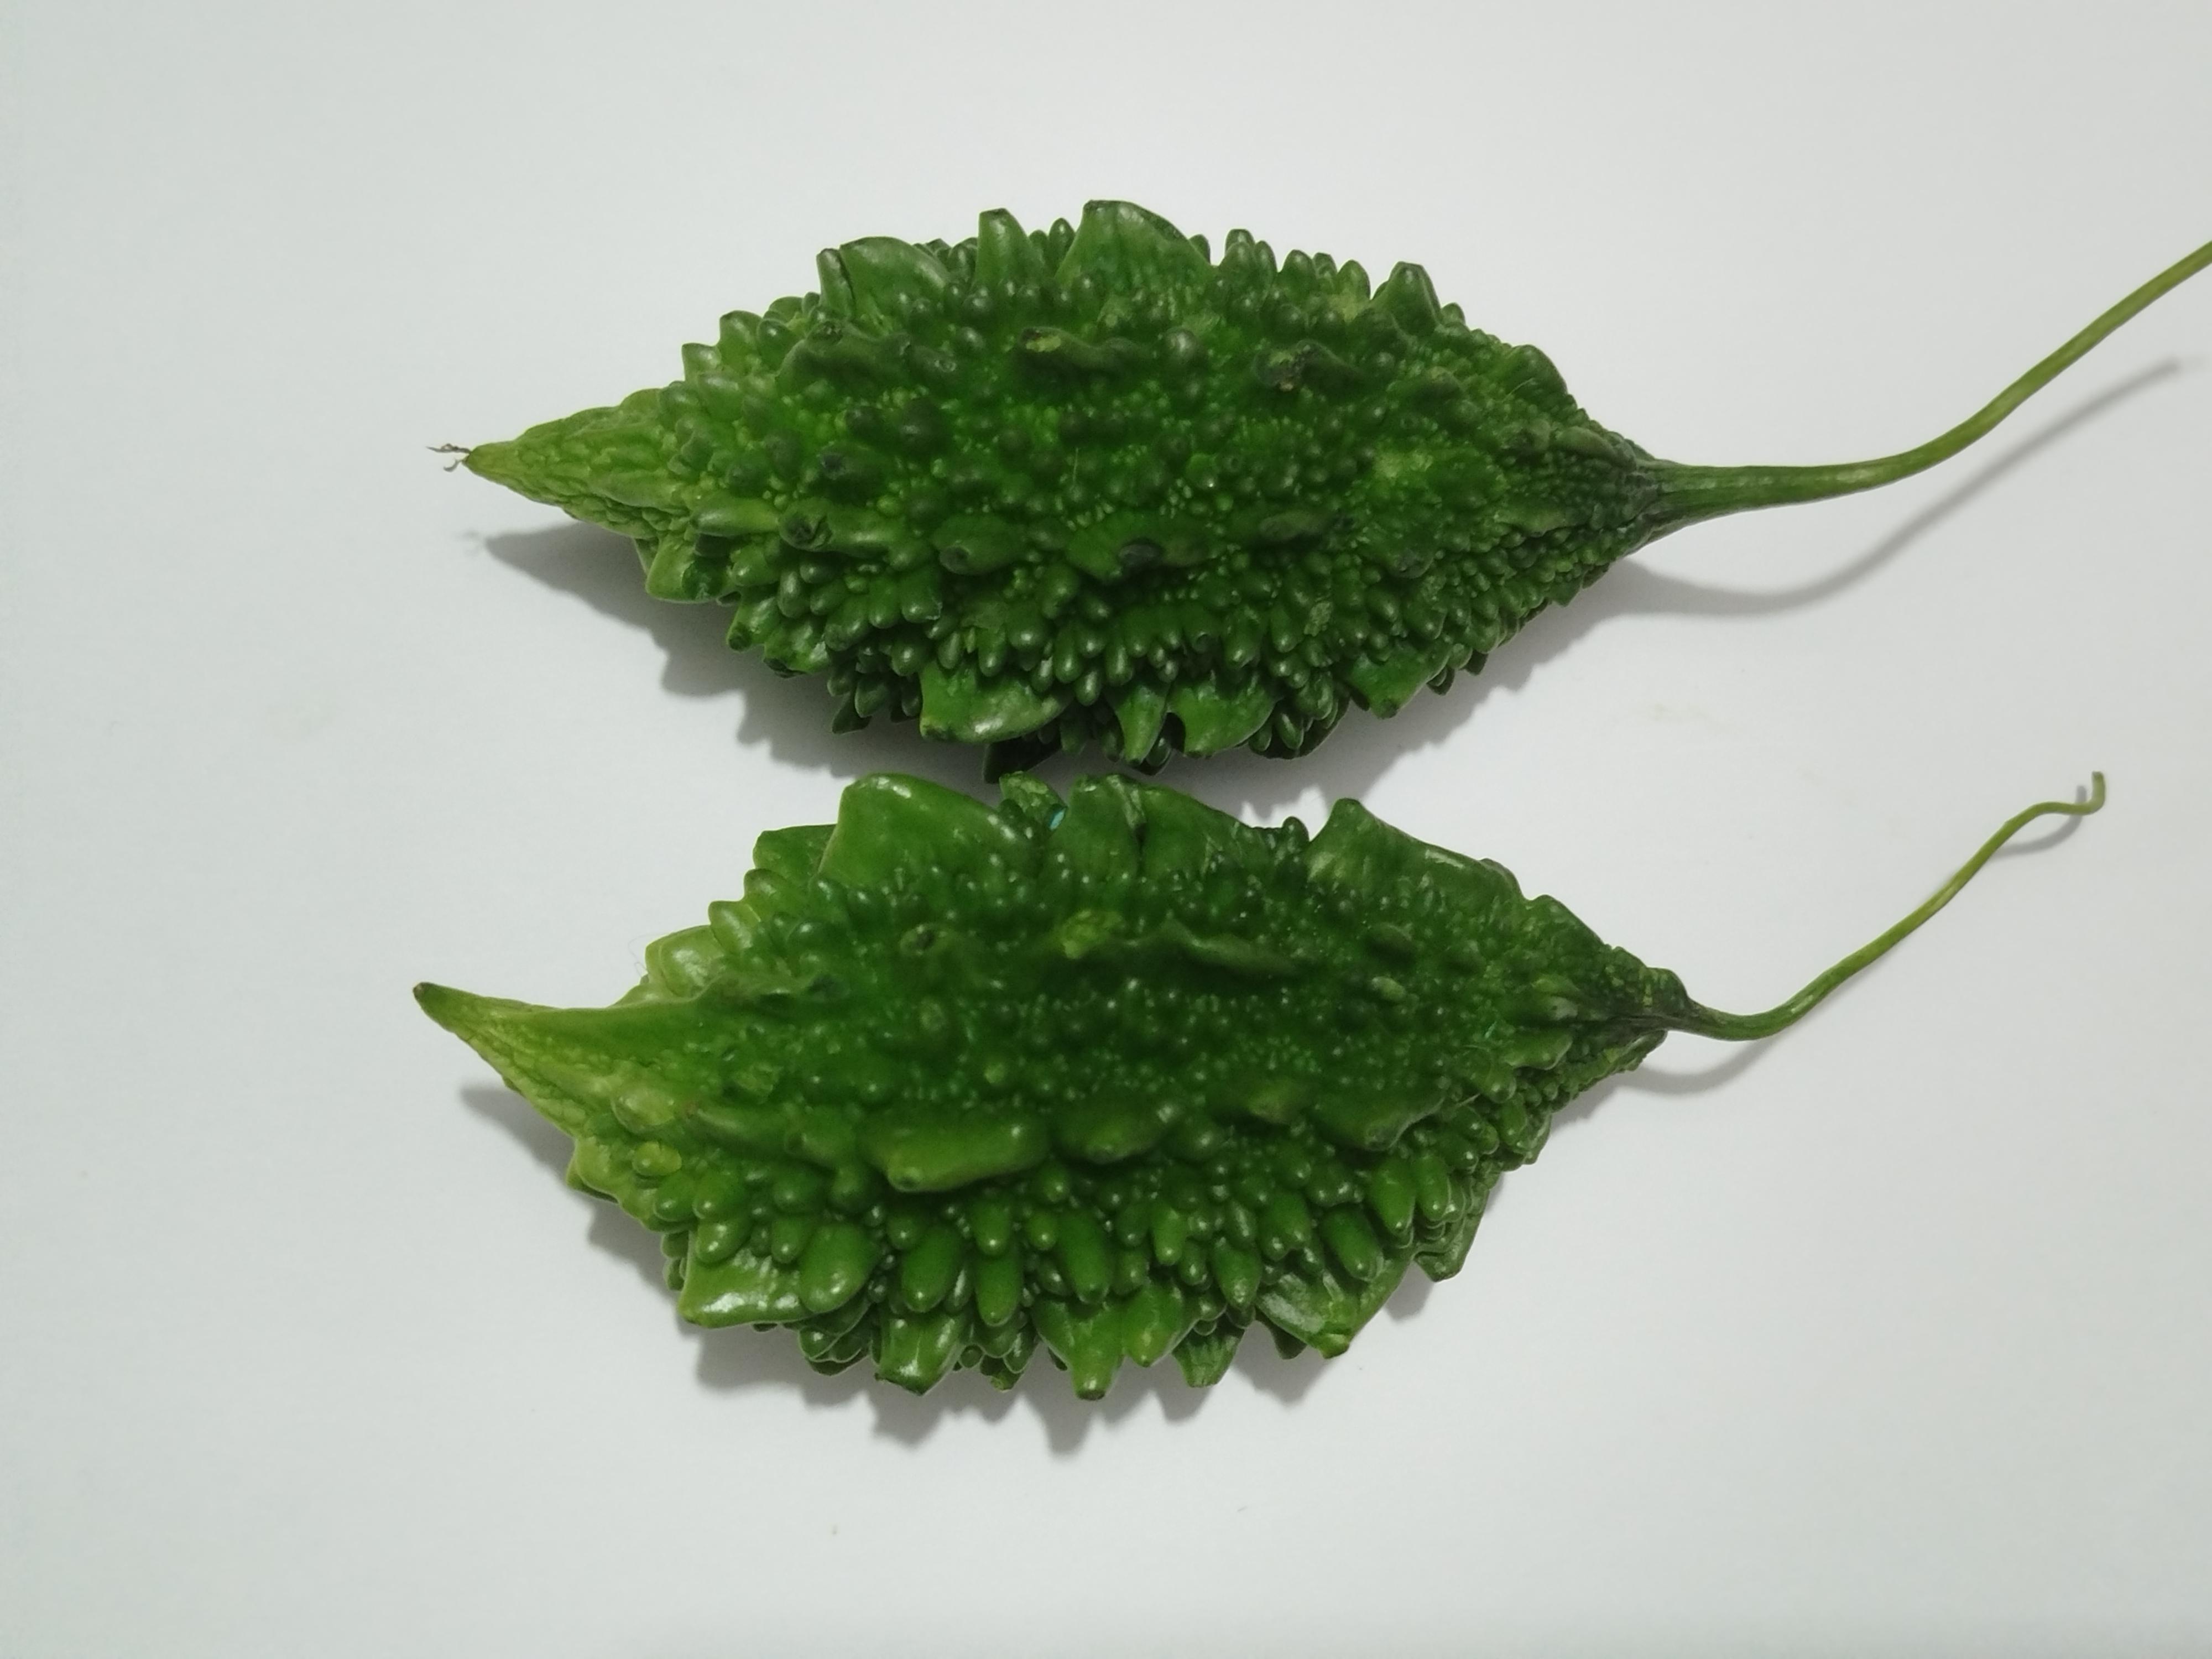
Label: Bitter melon